Len Wein

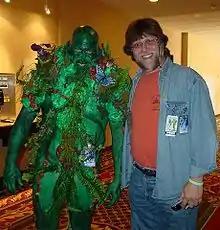
Wein (right), with Swamp Thing cosplayer, at CONvergence 2005

Leonard Norman Wein (June 12, 1948 – September 10, 2017) was an American comic book writer and editor best known for co-creating DC Comics' Swamp Thing and Marvel Comics' Wolverine, and for helping revive the Marvel superhero team the X-Men (including the co-creation of Nightcrawler, Storm, and Colossus). Additionally, he was the editor for writer Alan Moore and illustrator Dave Gibbons' influential DC miniseries "Watchmen".